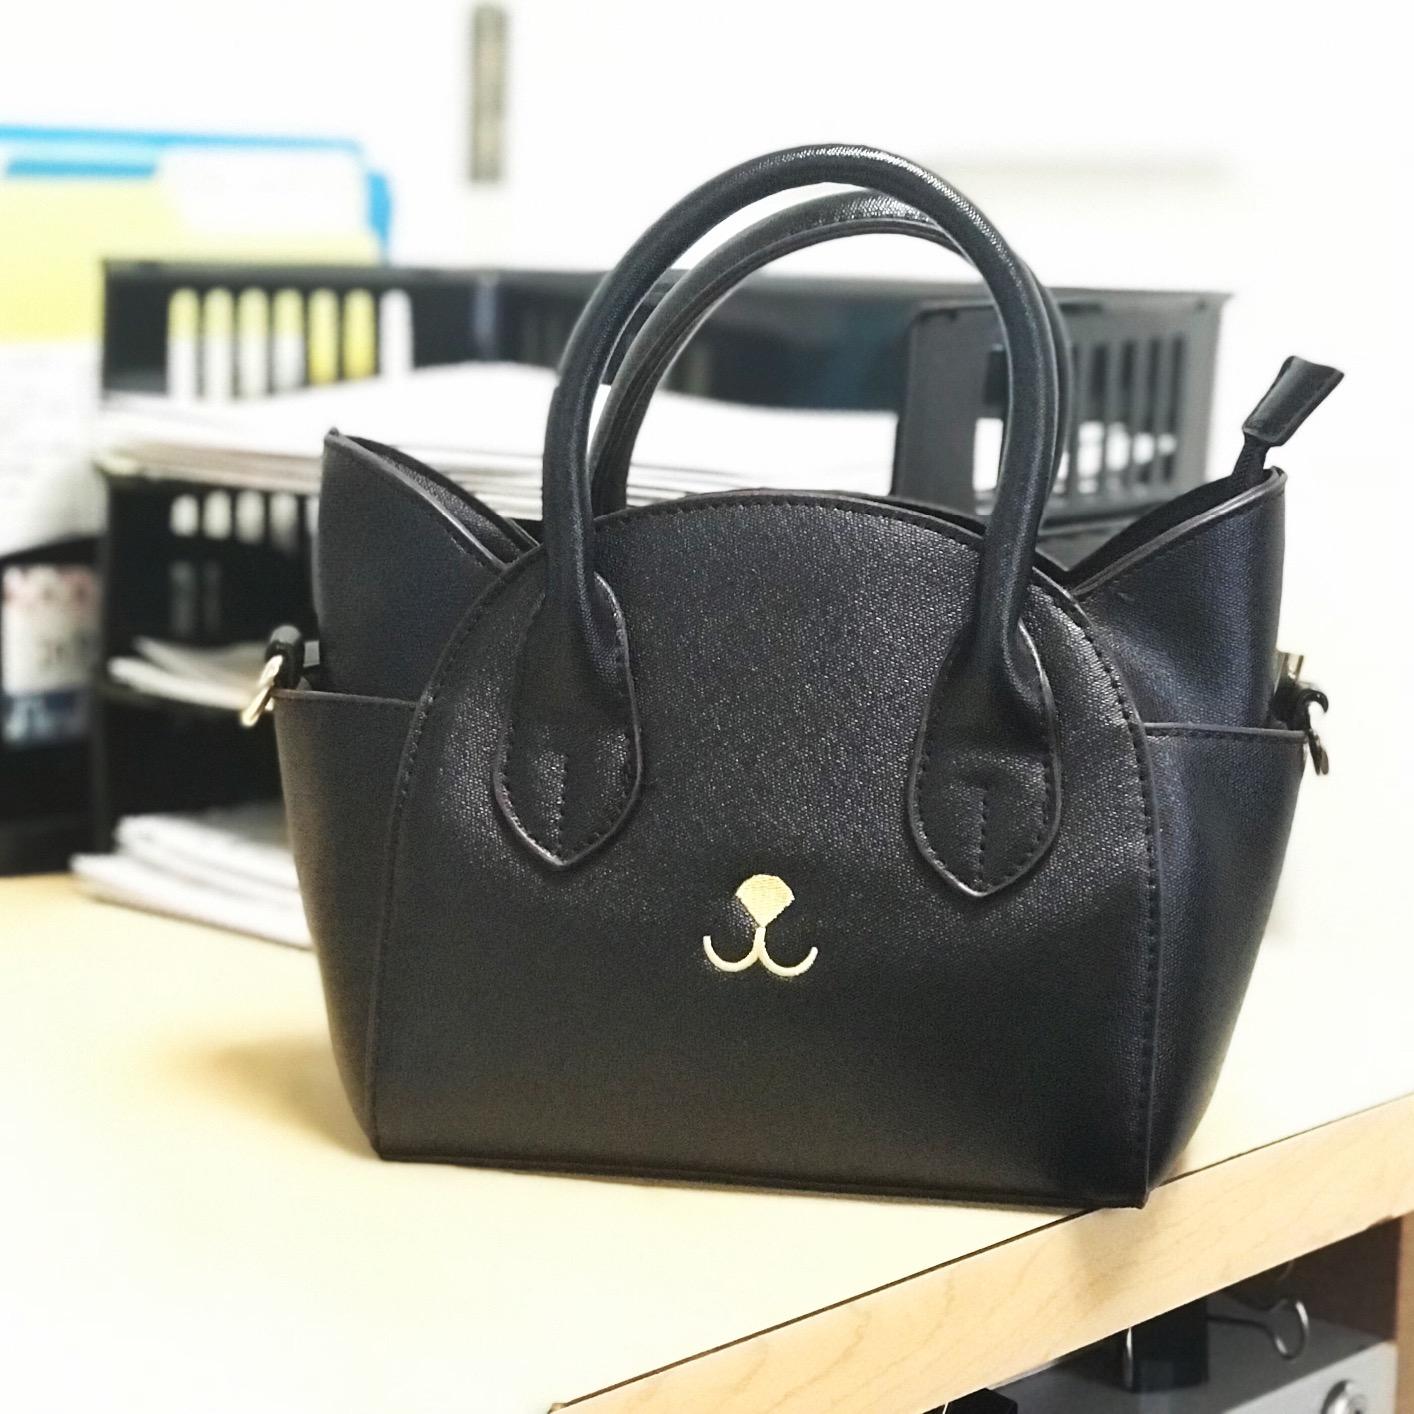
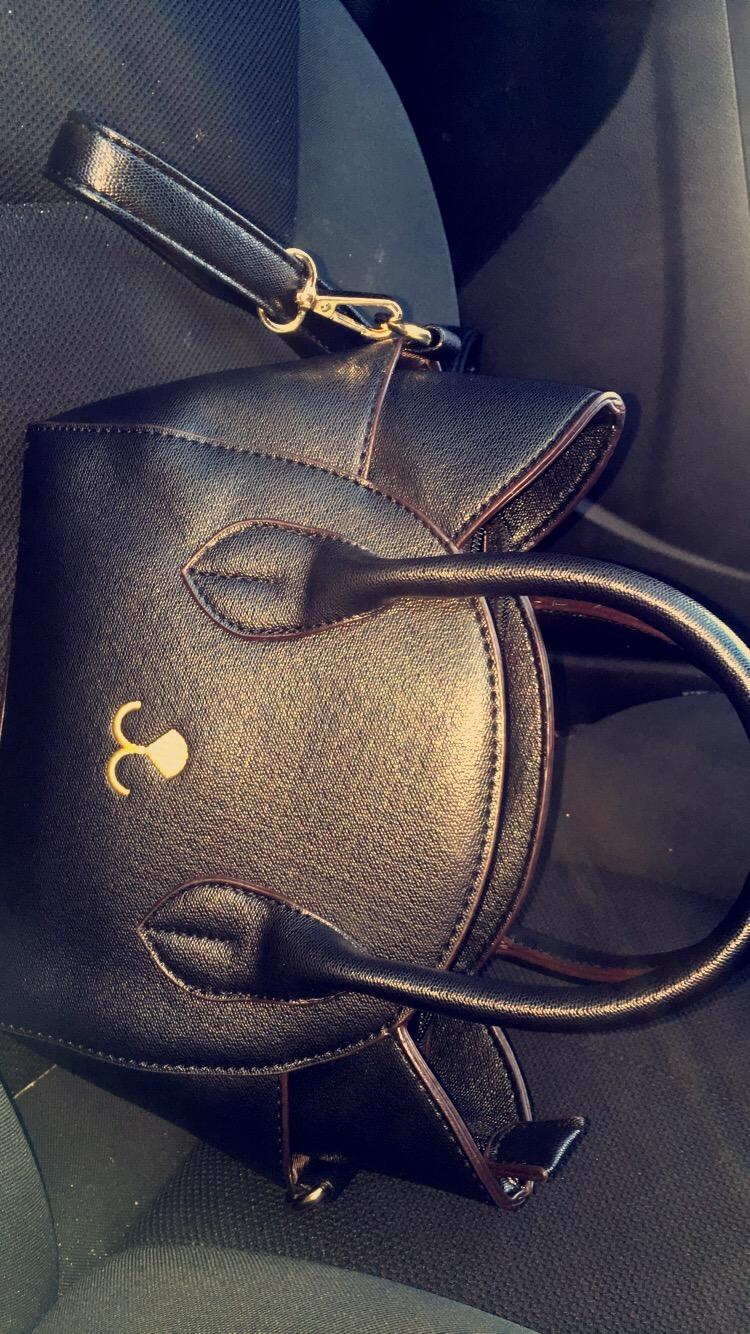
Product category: accessories_handbag
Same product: yes